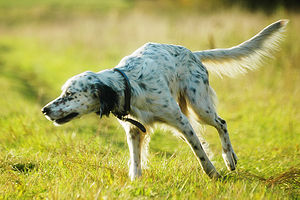
Engelsk setter
Engelsk setter
Engelsk setter er en hunderace der bl.a. er kendt for sine imponerende præstationer indenfor forskellige former for hundesport - eksempelvis agility, lydighedstræning og show.